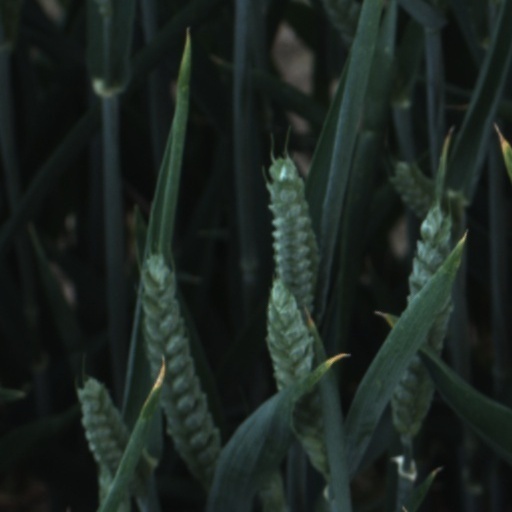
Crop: wheat